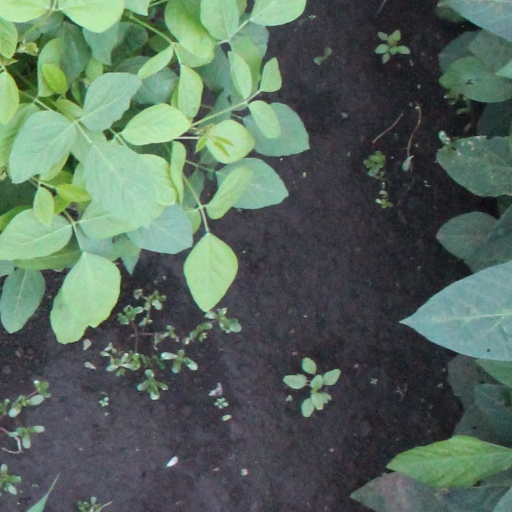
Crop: soybean